Louis Huet Massue

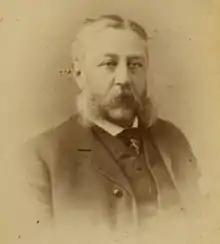
Louis Huet Massue

Louis Huet Massue (November 3, 1828 – June 17, 1891) was a farmer, seigneur and political figure in Quebec. He represented Richelieu in the House of Commons of Canada from 1878 to 1887 as a Liberal-Conservative member.